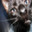
Label: cat